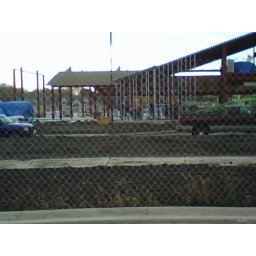
Starting on the West wall near book return drive.